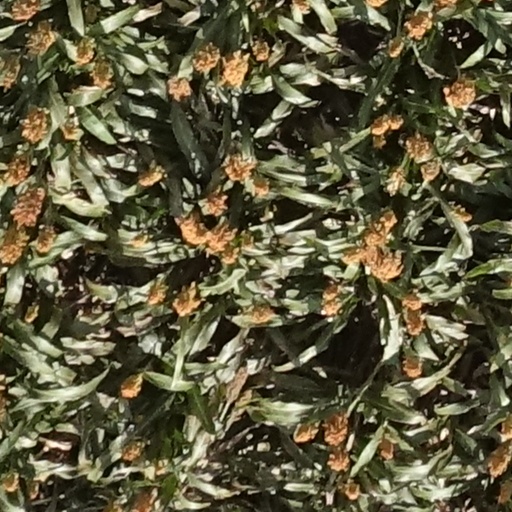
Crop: sorghum